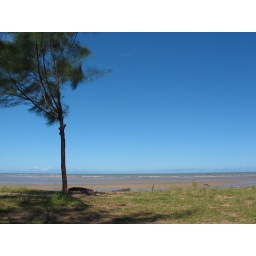
One tree, under the blue sky